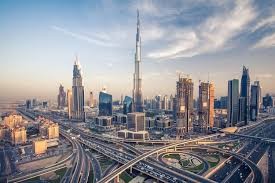
Landmark: Burj Khalifa